Bullock family

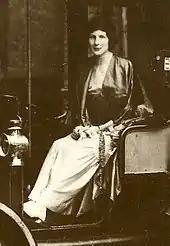
Lady Bullock was photographed at Cambridge where she and her cousin Olive Middleton (née Lupton) were guests at the First and Third Trinity Boat Club May Ball in 1914

Walter Henry Bullock died in 1924. His son, Henry Talbot Bouverie Bullock, had only a daughter. Therefore, the family line passed to Walter's brother, the Rev. Llewellyn Christopher Watson (1886-1936). He married Cecil Augusta Margaret Spearman, whose mother, Lady Maria Louisa Spearman (1837-1917), was the daughter of Thomas FitzMaurice, 5th Earl of Orkney, the great-nephew of the former prime minister William Petty-FitzMaurice, 1st Marquess of Landsdowne.